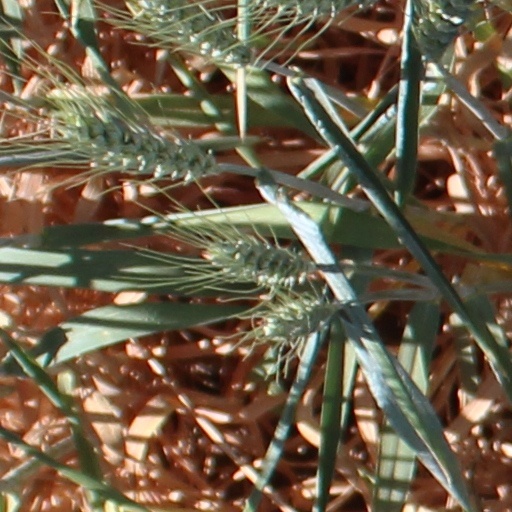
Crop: wheat